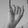
ASL letter: I